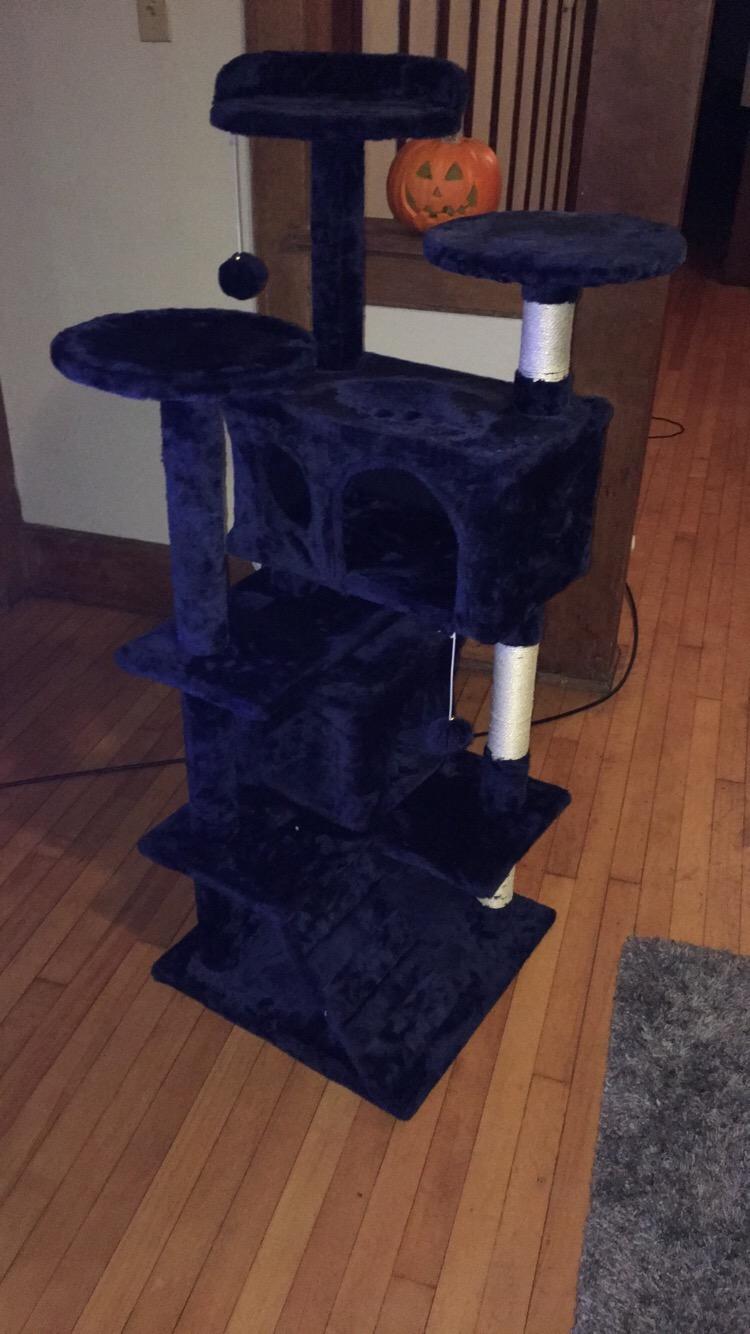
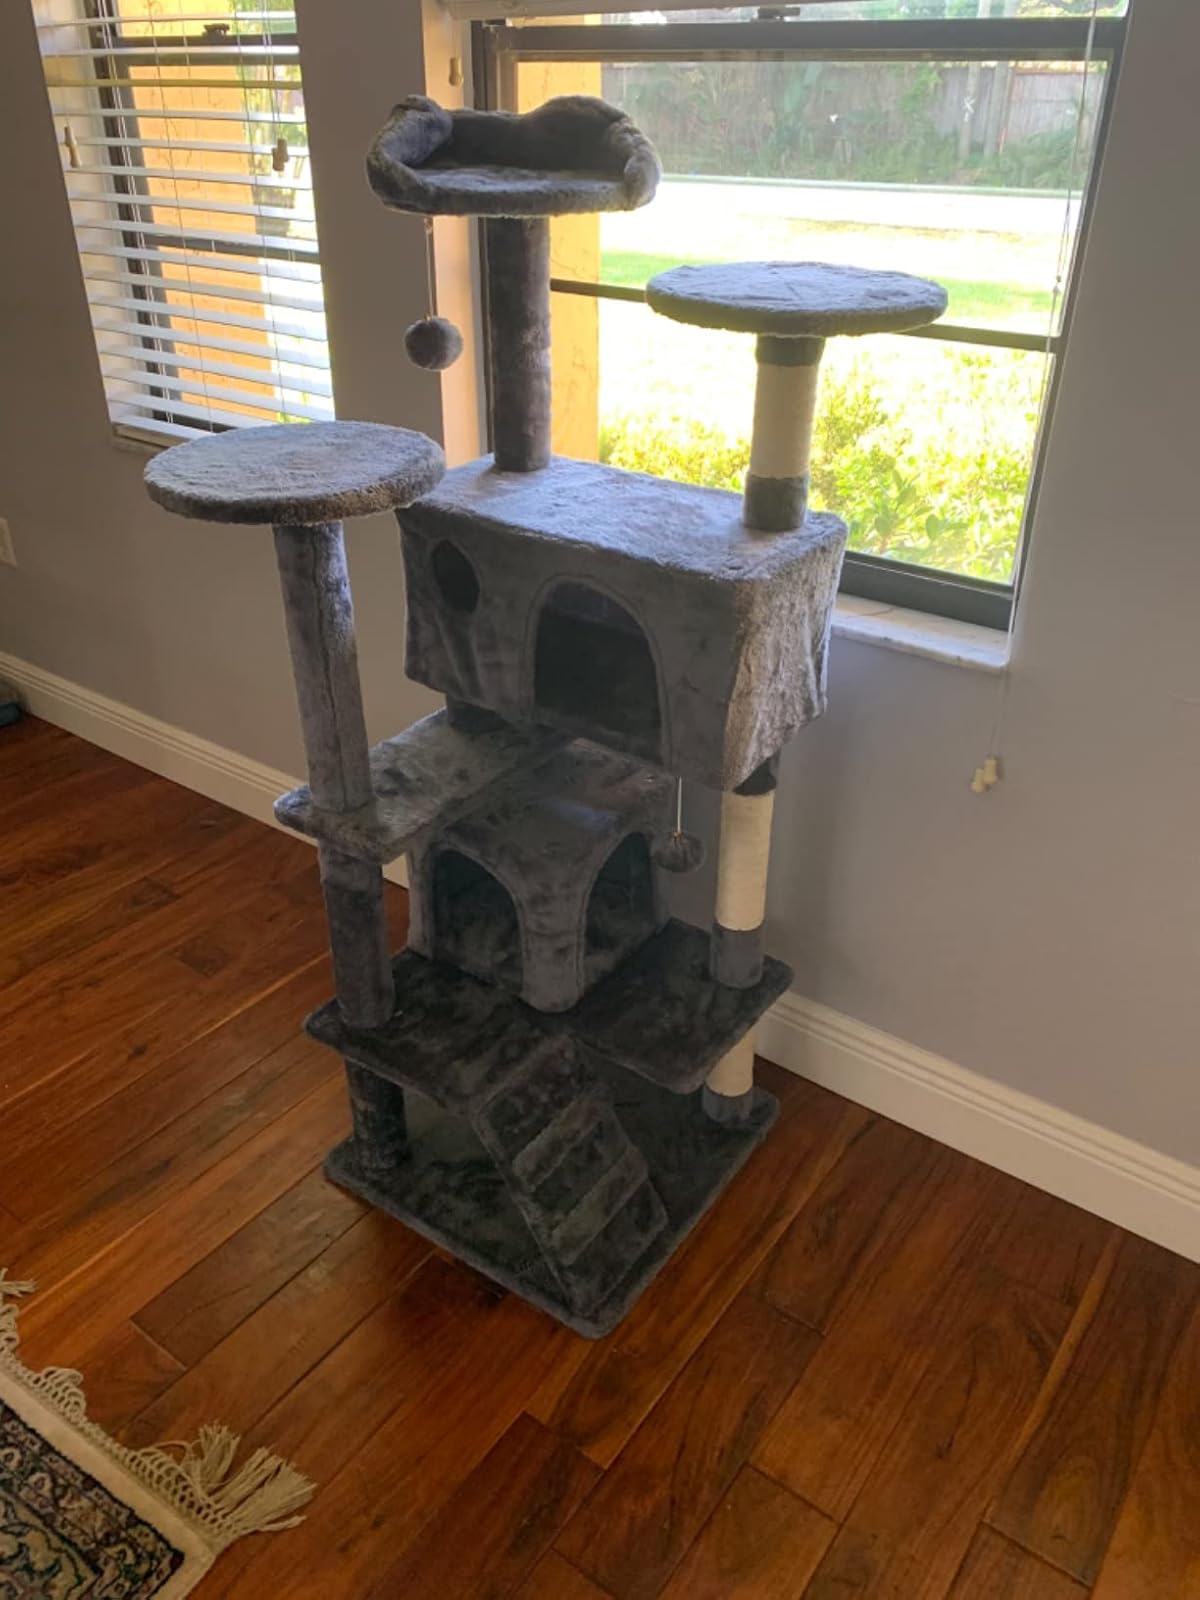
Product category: items_cat tree
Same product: no